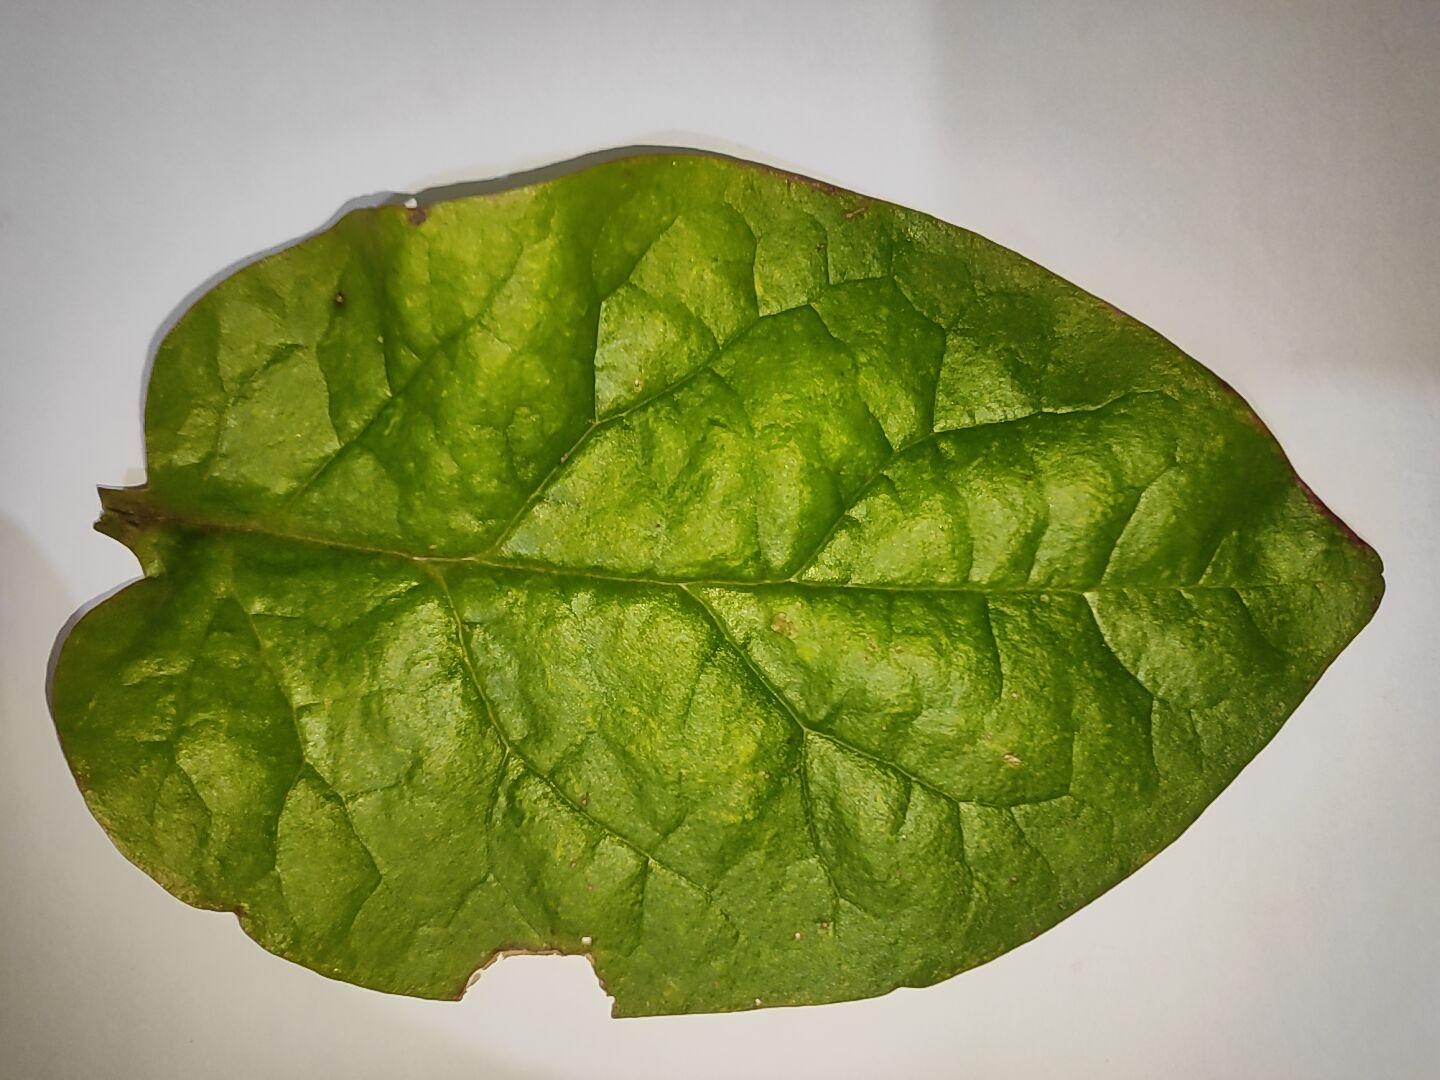
Label: straw_mite